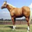
Label: horse